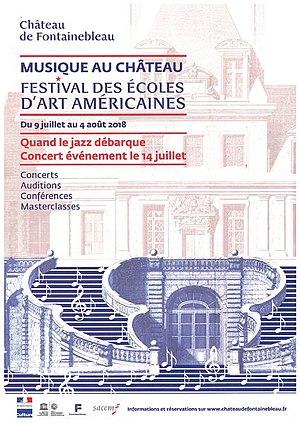
Flyer du Festival des Ecoles d'Art Américaines de 2018
Le Conservatoire américain de Fontainebleau est destiné aux musiciens en voie de professionnalisation désireux de se perfectionner auprès des grands maîtres de la musique française, au mois de juillet. Depuis sa naissance en 1921, il est hébergé gratuitement par le château de Fontainebleau et financé par la Fondation des Écoles d'Art Américaines de Fontainebleau, aujourd'hui dirigée par Thérèse Rawson Casadesus et présidée par Louis Schweitzer. Son festival de musique classique est l'un des plus anciens au monde après celui de Bayreuth et favorise la musique contemporaine.